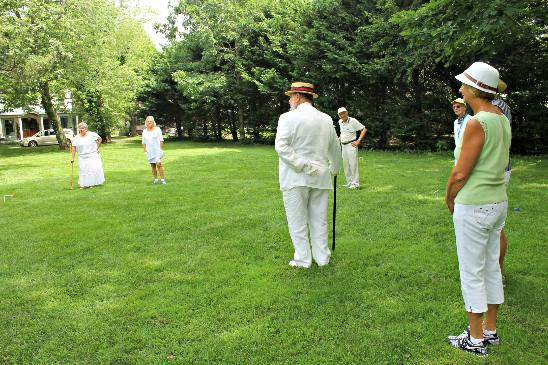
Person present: Yes